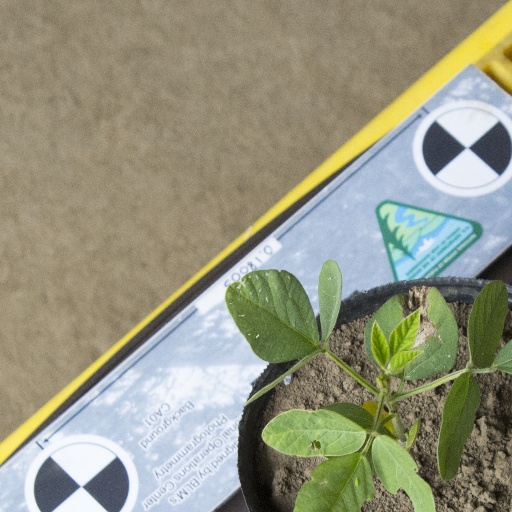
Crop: soybean